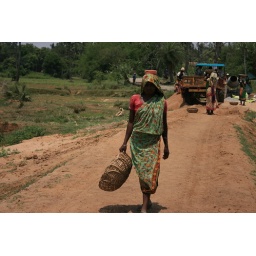
Women play a big role in the building of roads